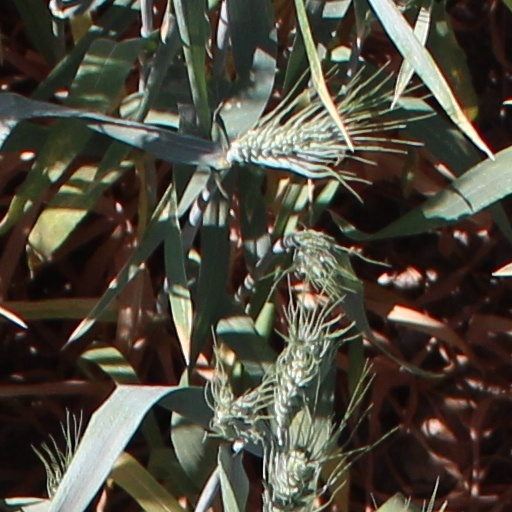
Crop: wheat